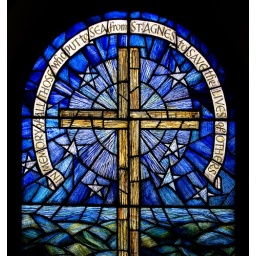
Stunning stained glass window in the tiny church on St Agnes, Scilly Isles. March 2009.